Body Without Soul

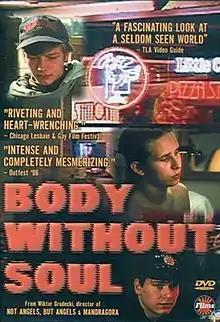

Body Without Soul is a 1996 documentary film about a number of underage 14- to 17-year-old boys in Prague who were being sold and abused as child prostitutes. The creator of the documentary, Wiktor Grodecki, interviews the boys about their lives and how they became victims of sex trafficking. The film explores their hopes and fears, and the boys talk about their bodies and souls, money, their sexual orientation, AIDS, their dreams, and death.